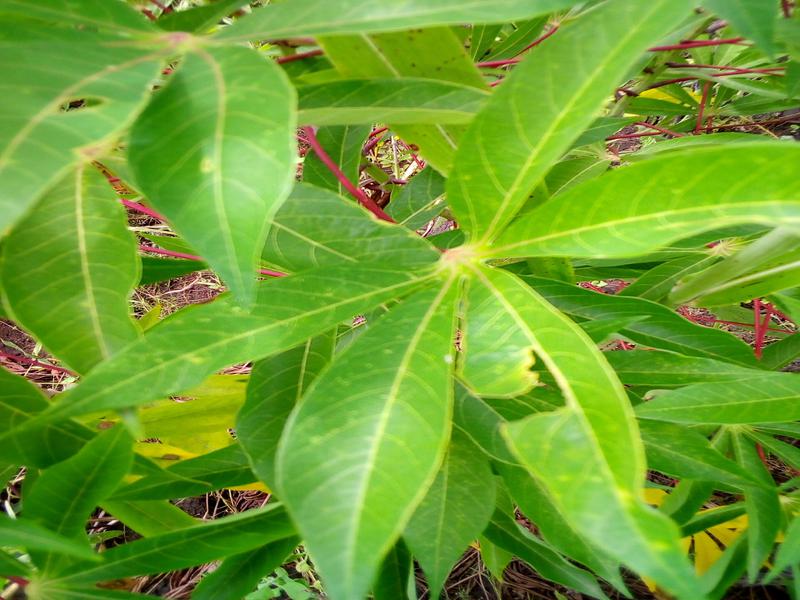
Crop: cassava
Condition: healthy